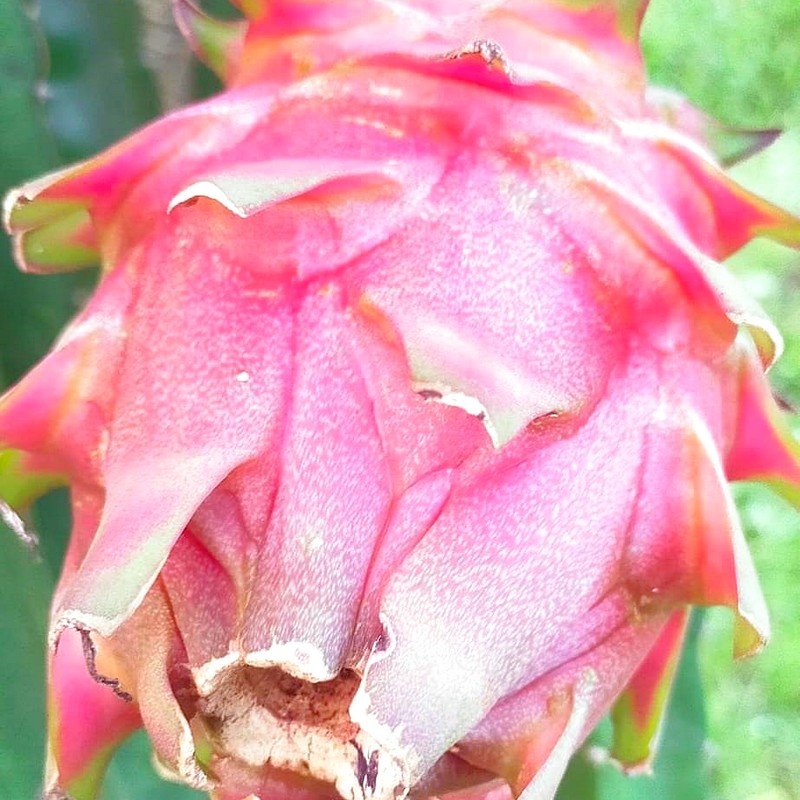
Label: Fresh Dragon Fruit